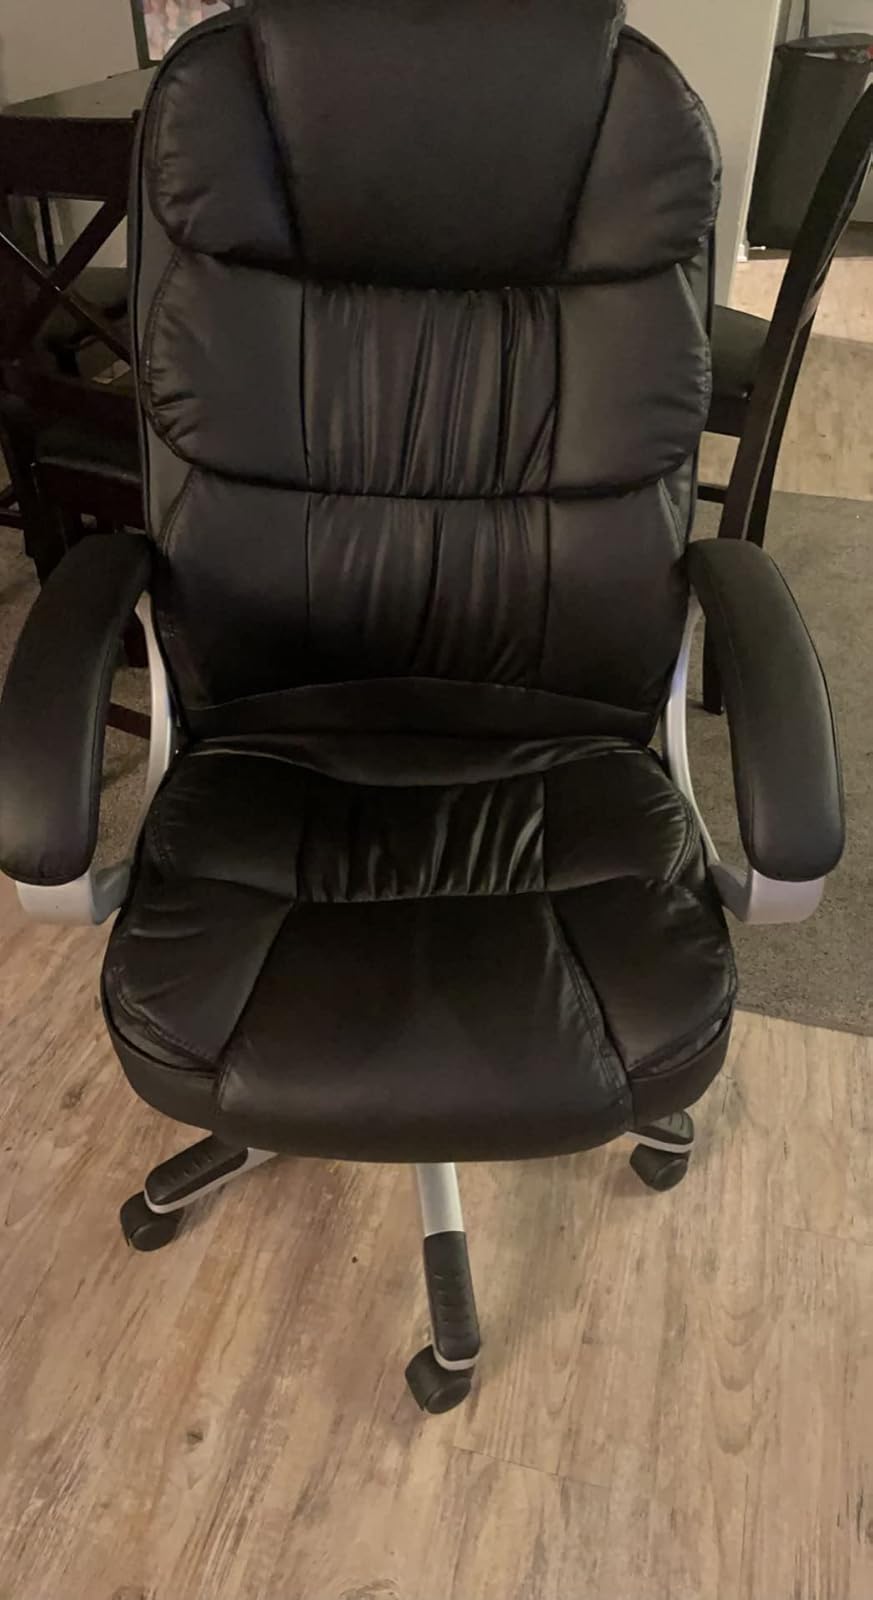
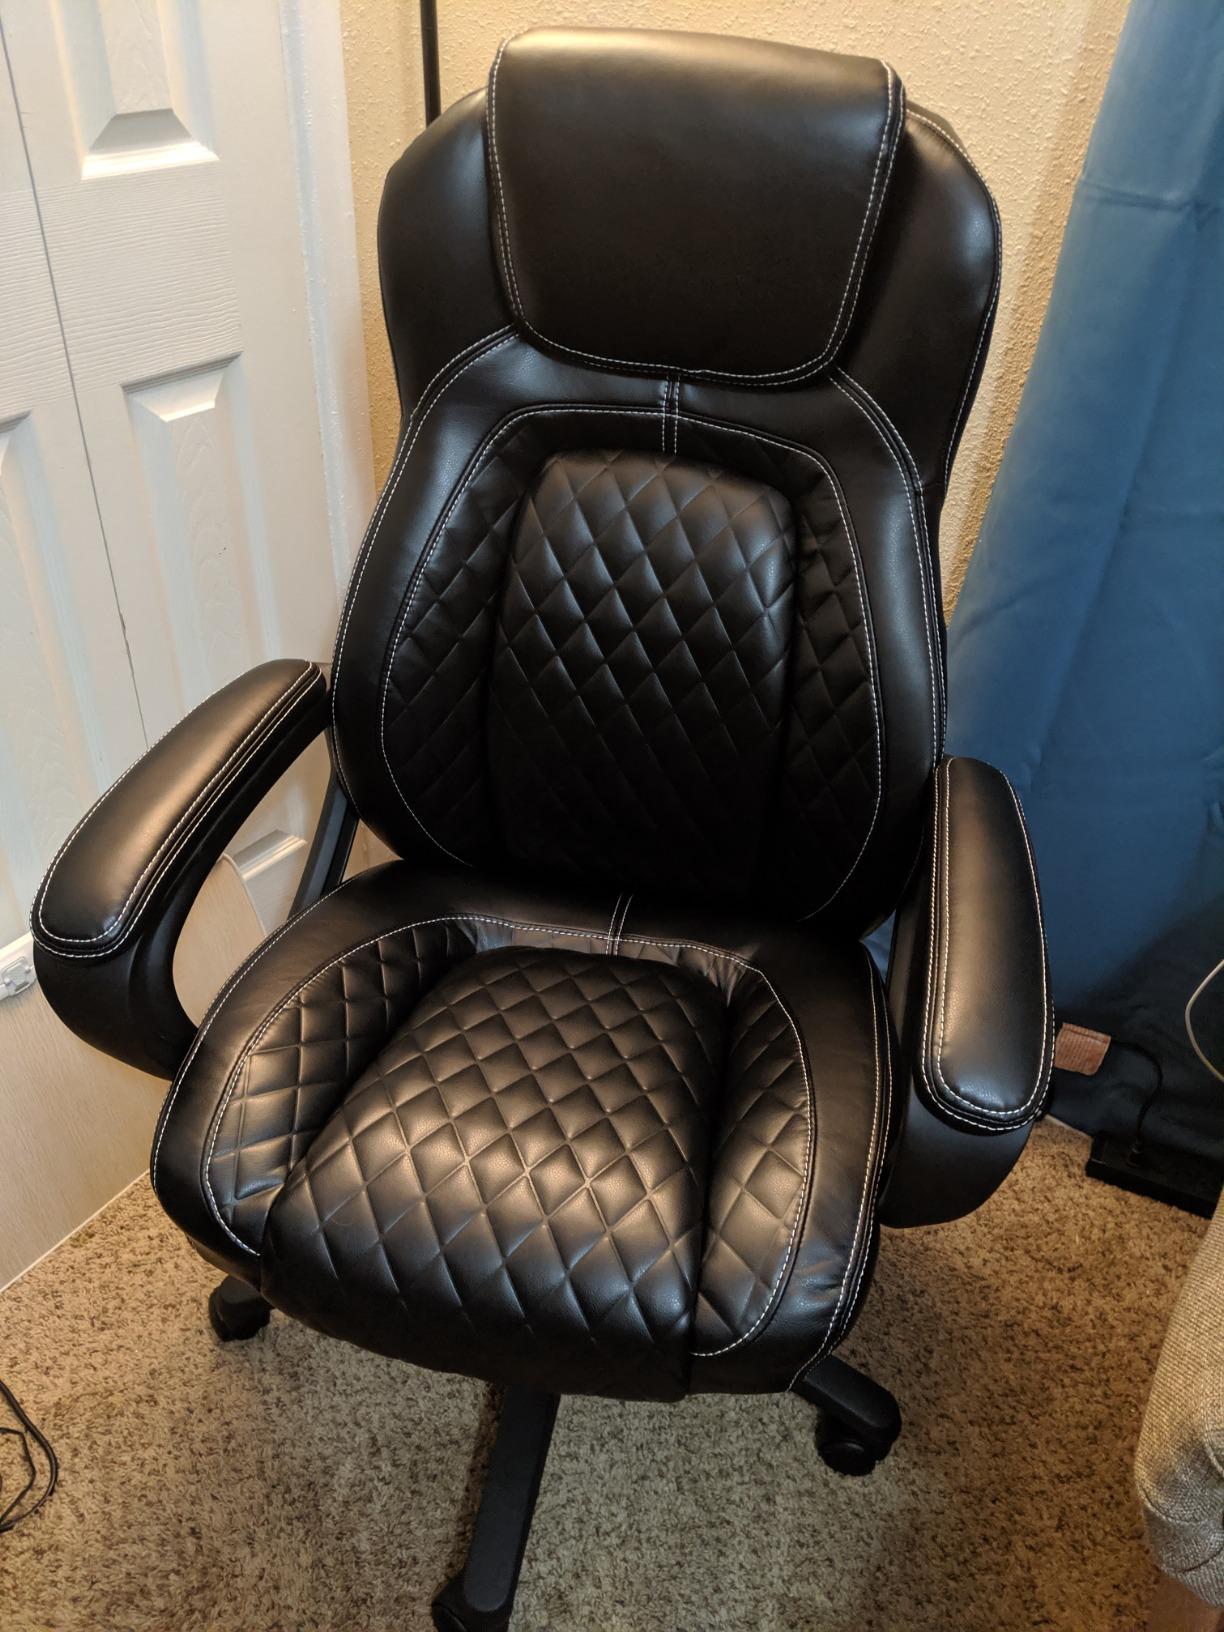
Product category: items_chair
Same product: no